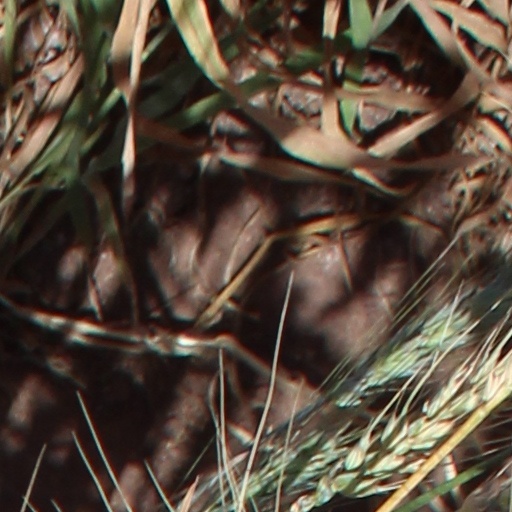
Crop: wheat